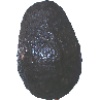
Label: avocado